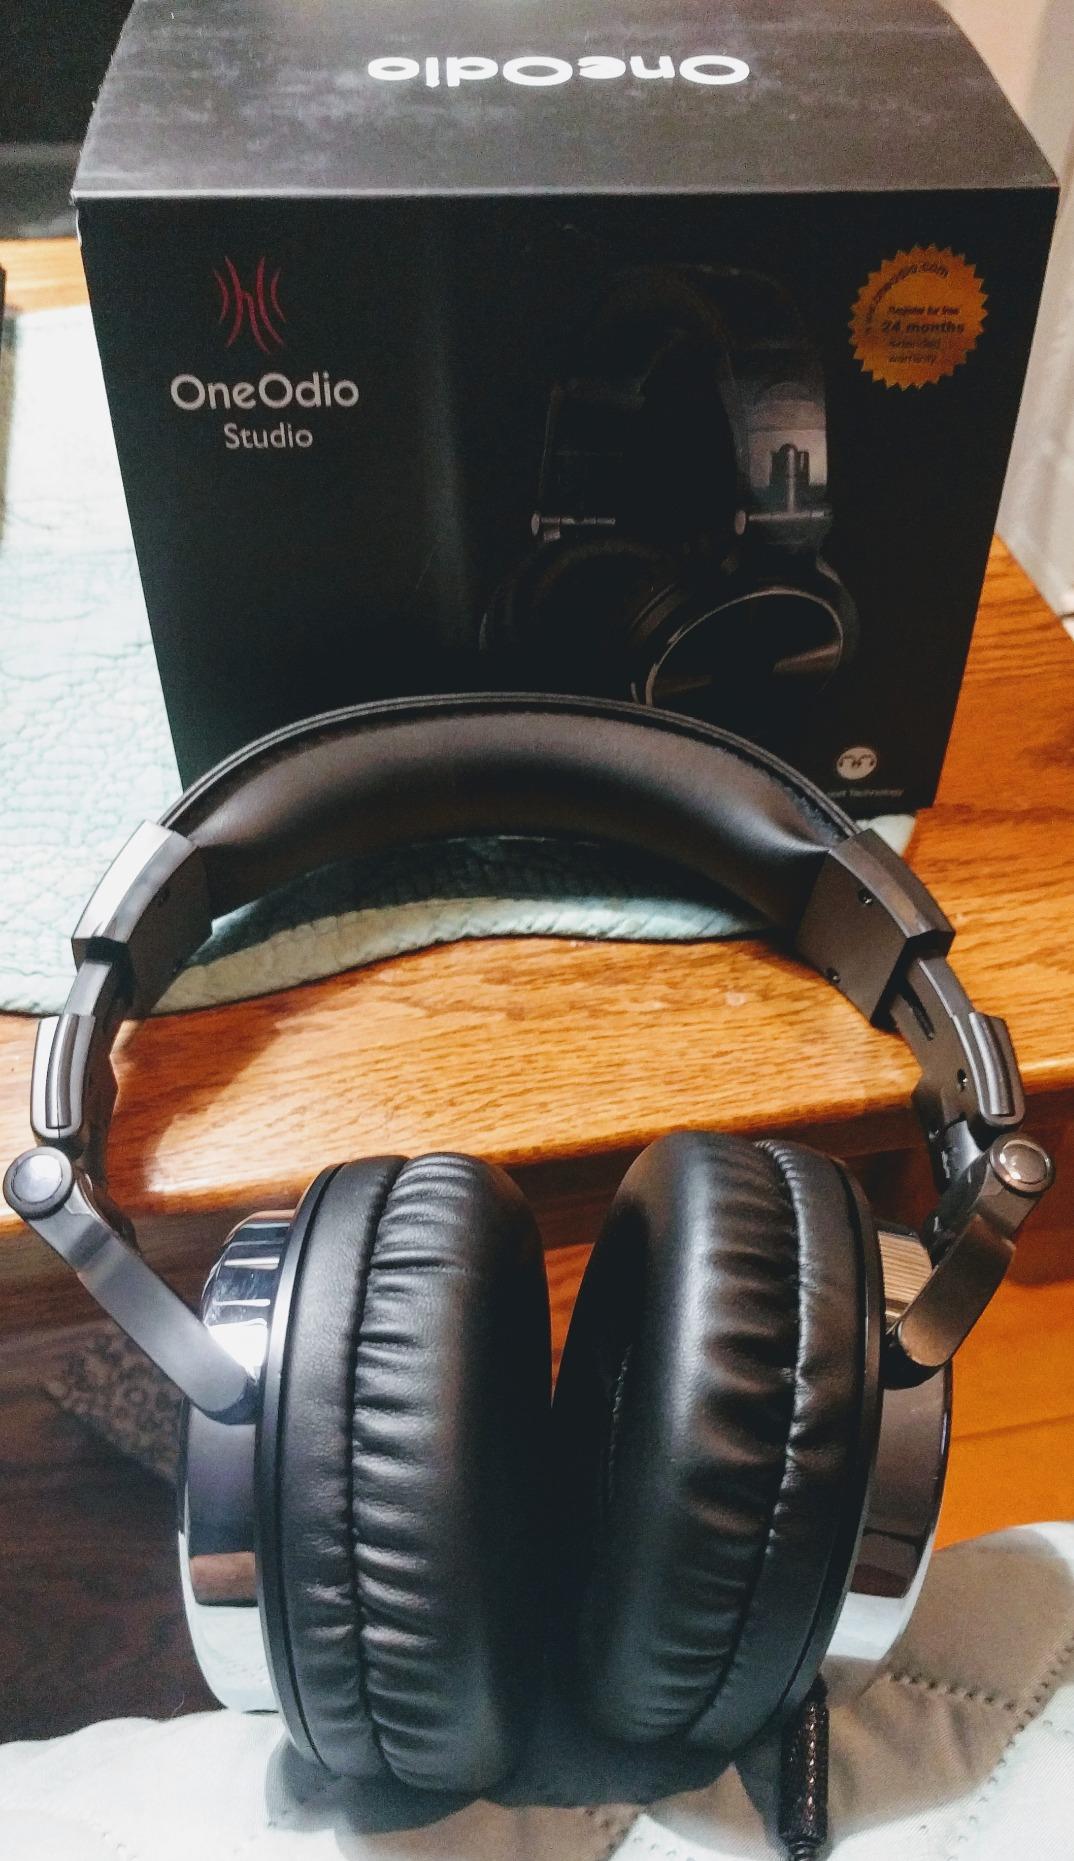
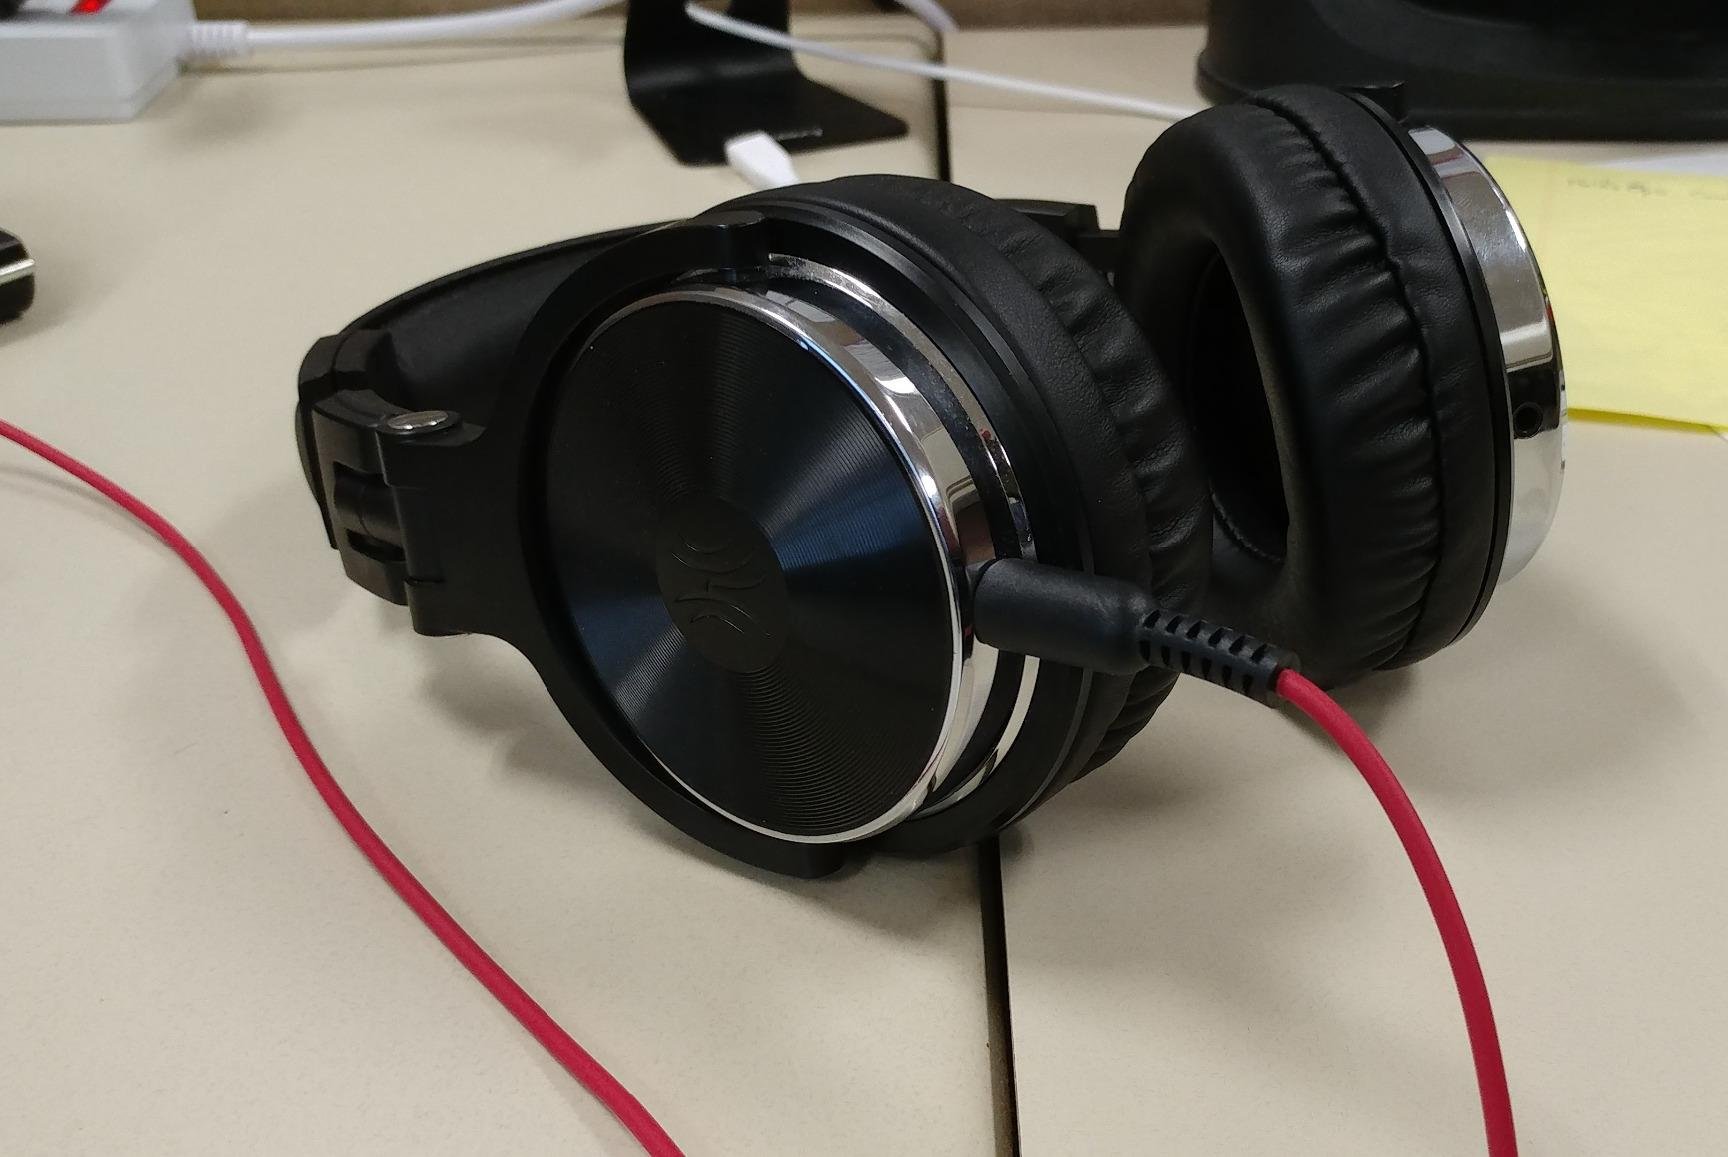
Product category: headphones
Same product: yes